Ajax—Pickering (provincial electoral district)

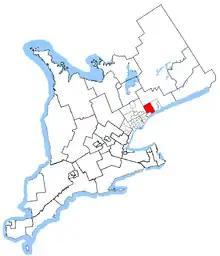

Ajax—Pickering was a provincial electoral district in central Ontario, Canada. It was first contested in the 2007 provincial election. 55.2% of the riding came from Pickering—Ajax—Uxbridge while 44.8% came from Whitby—Ajax.